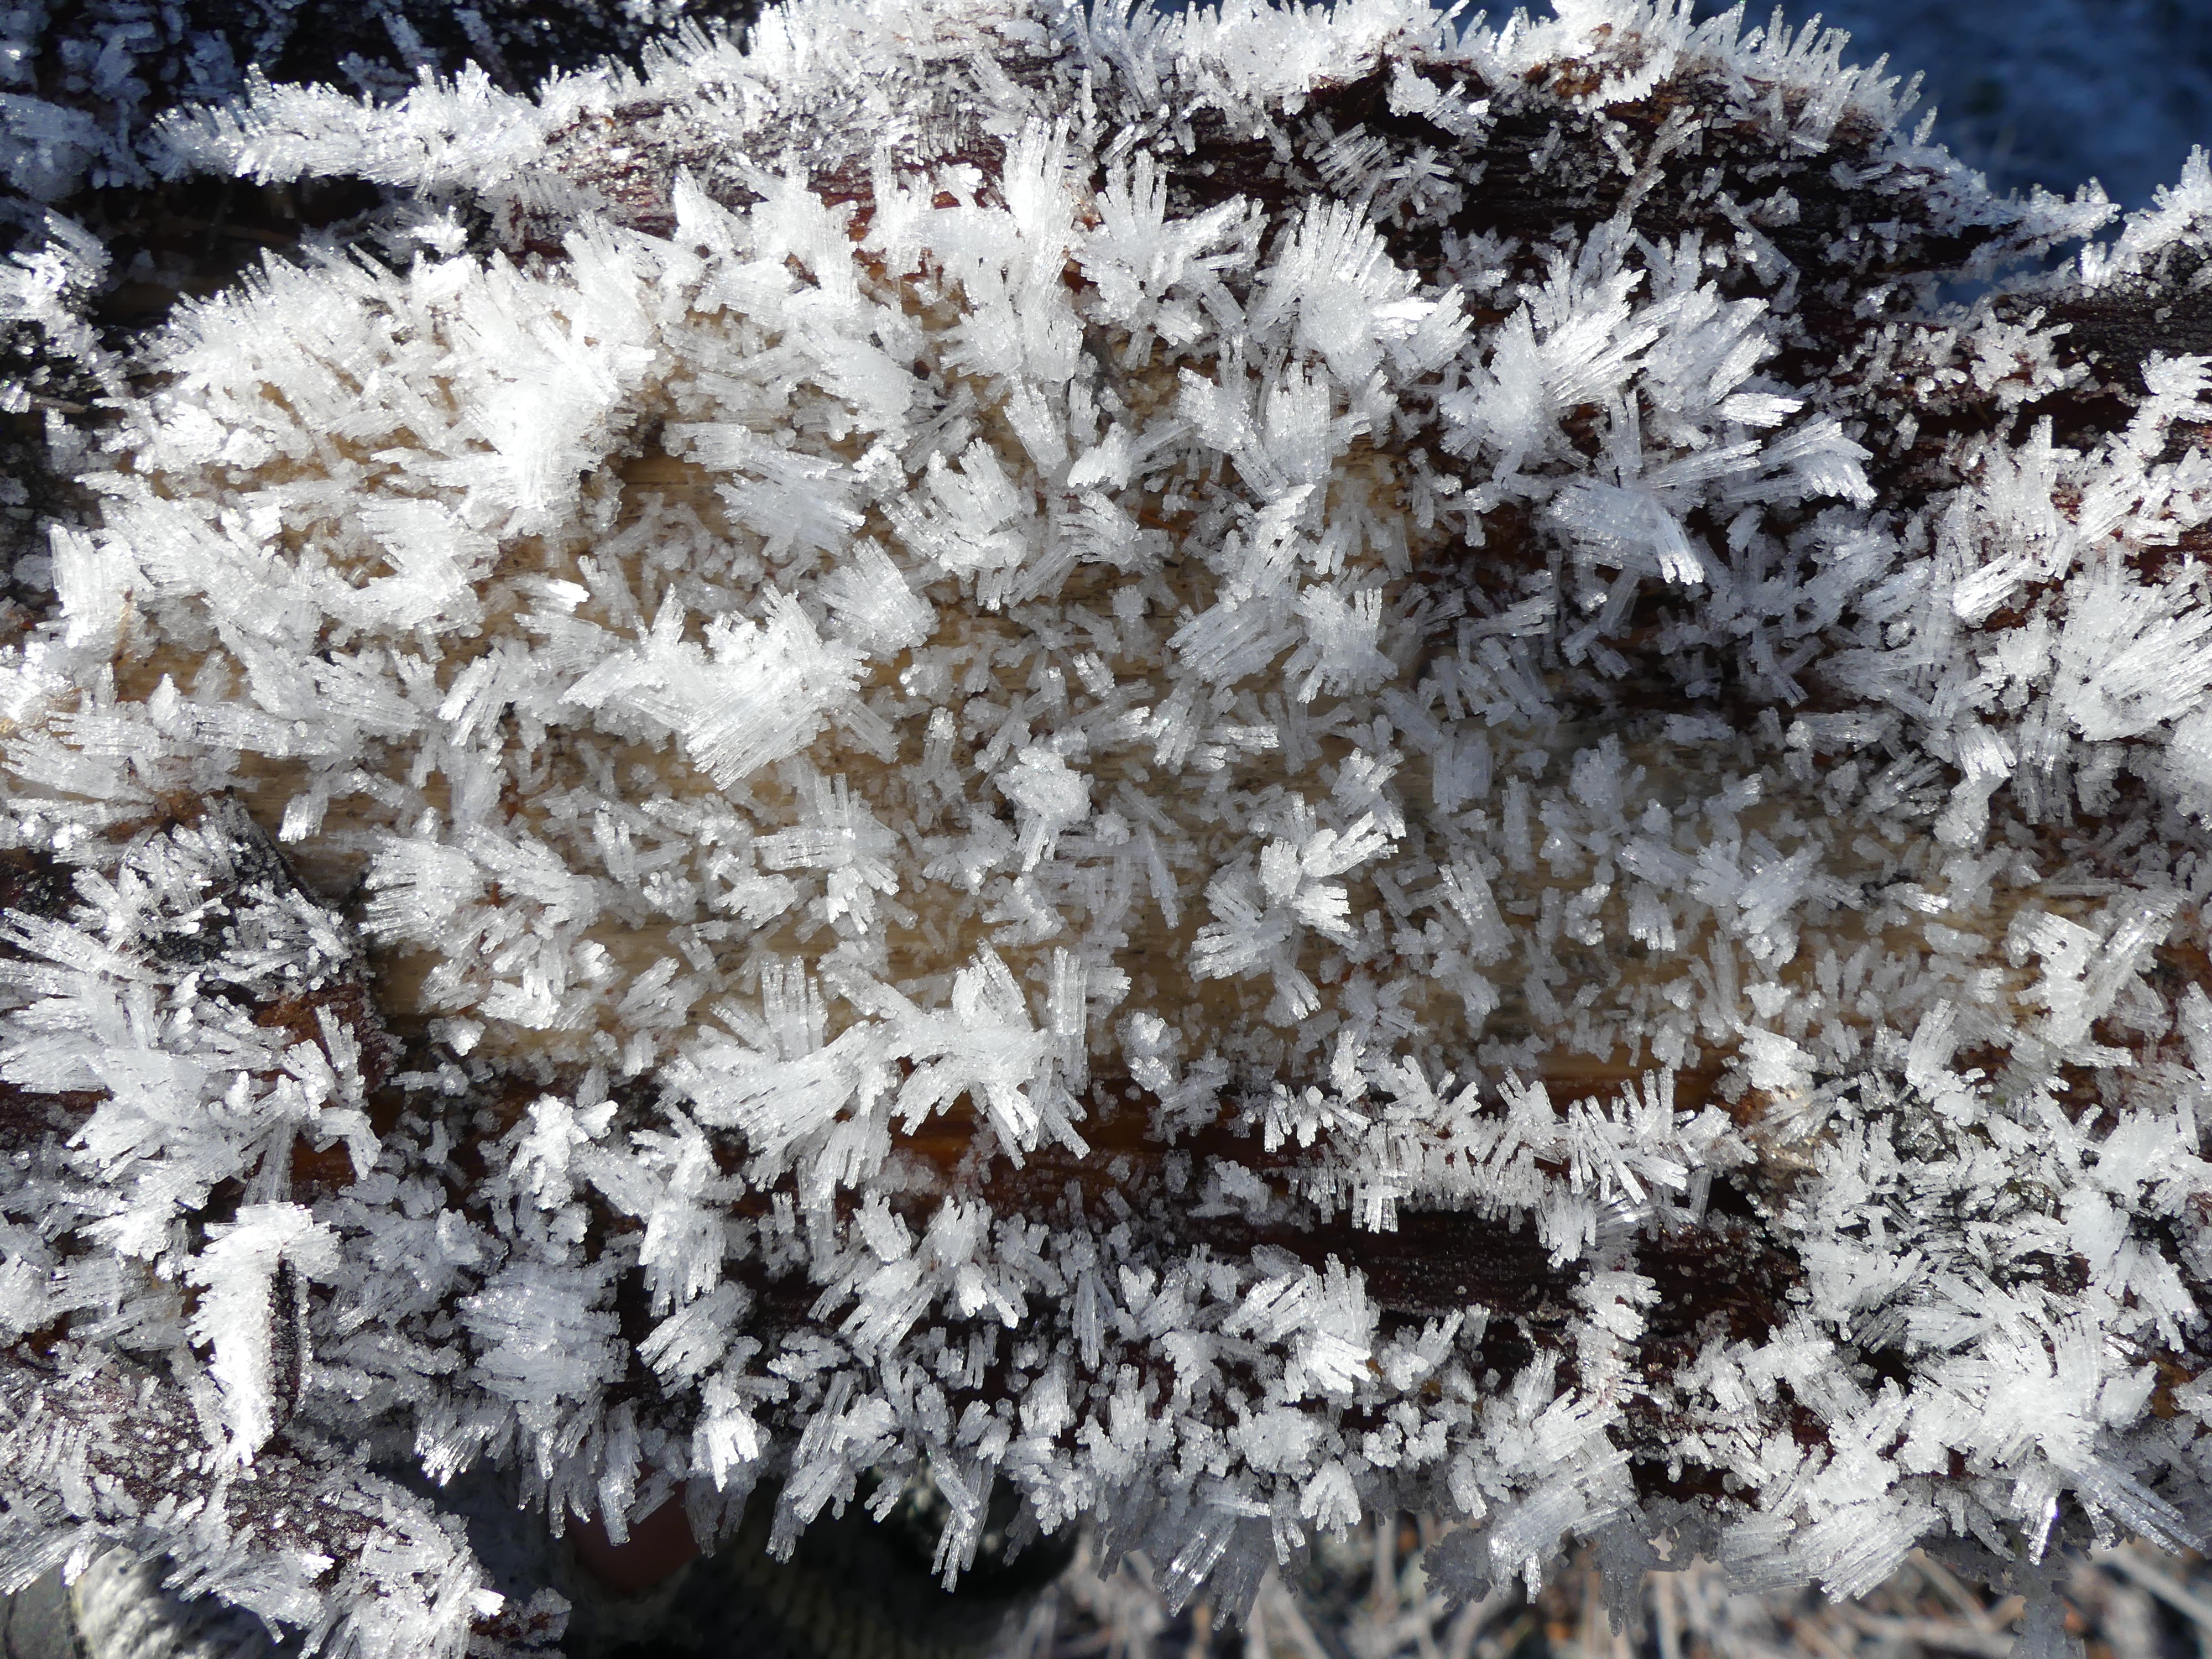
tree, branch, snow, cold, winter, plant, flower, frost, ice, weather, season, ice crystal, freezing, rain and snow mixed, baumrinde iced